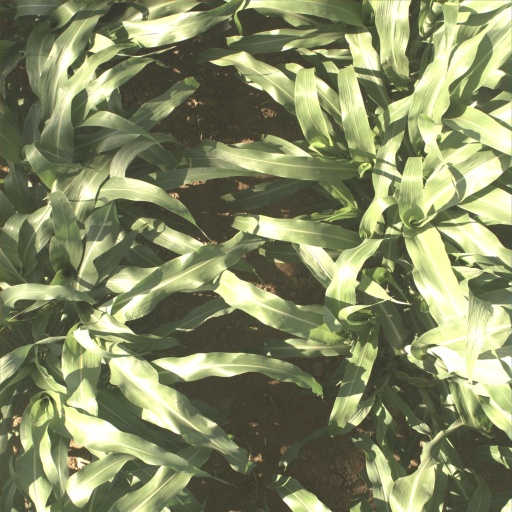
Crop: sorghum